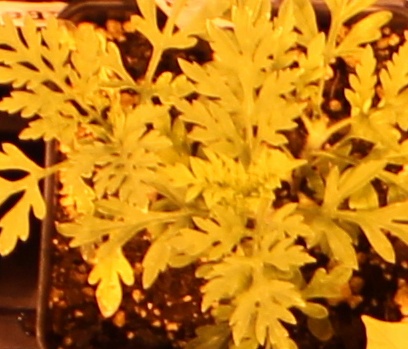
Label: Ragweed